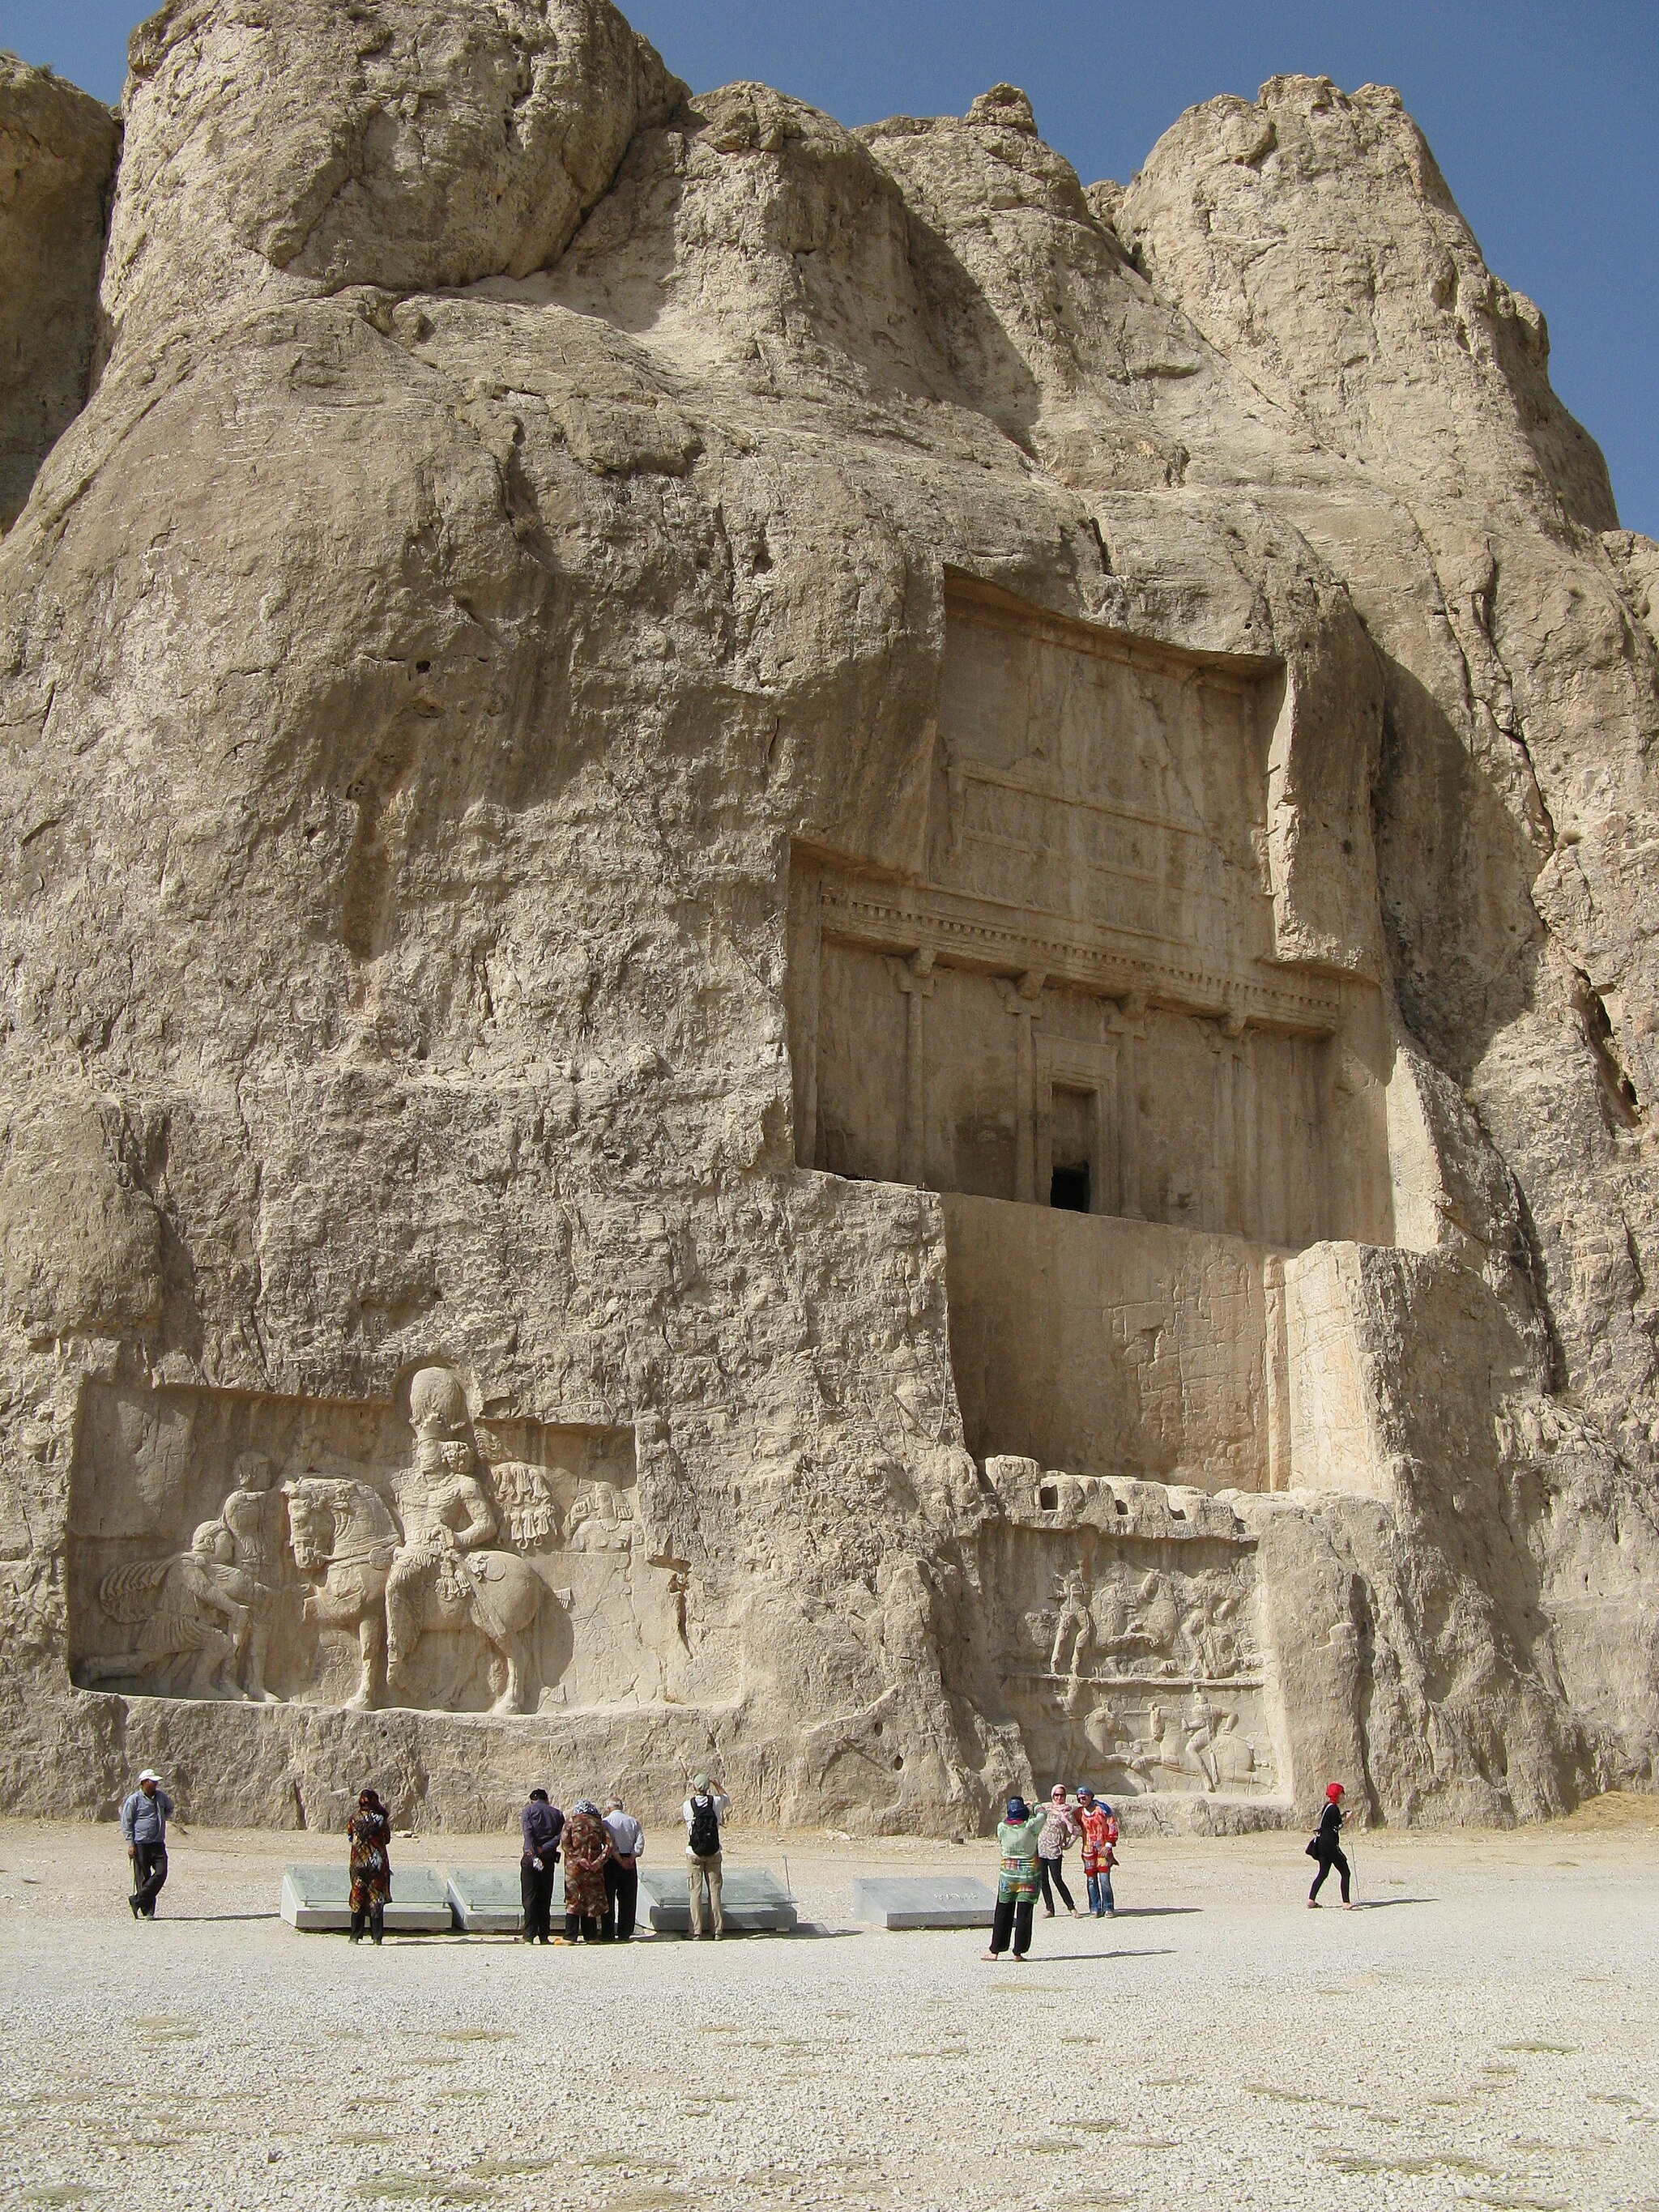
Title: Naqsh-e Rostam - panoramio (1)
Description: Naqsh-e Rostam
Date: Taken on 29 September 2010
Categories: Tomb of Darius I, Panoramio files uploaded by Panoramio upload bot, Panoramio images reviewed by trusted users, Photos from Panoramio, Files with coordinates missing SDC location of creation, Iran photographs taken on 2010-09-29, Photos from Panoramio ID 341624